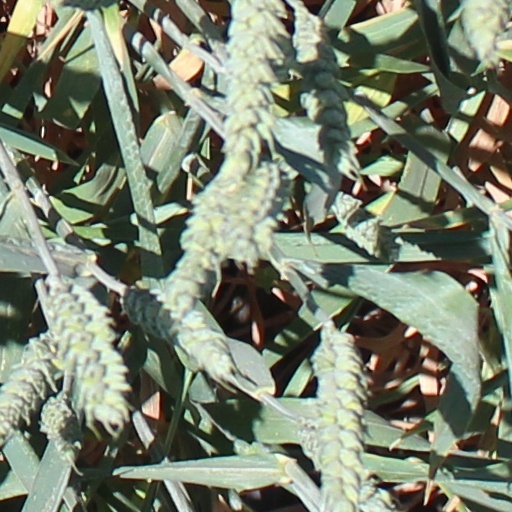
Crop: wheat